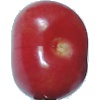
Label: Cherry 2